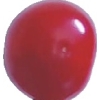
Label: cherry_sour